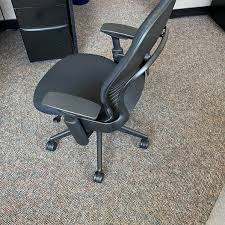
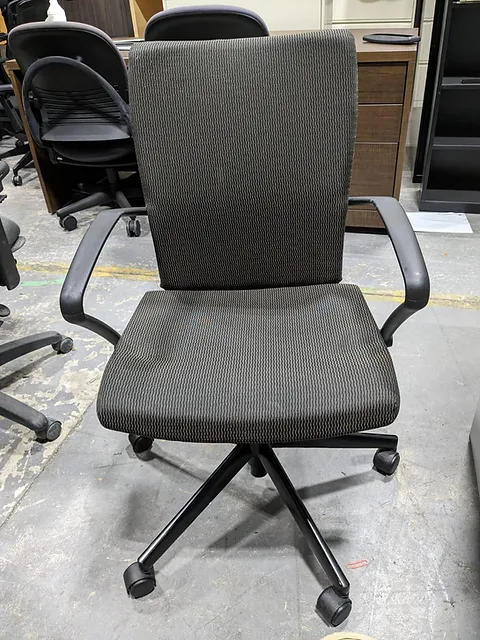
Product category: items_chair
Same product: no